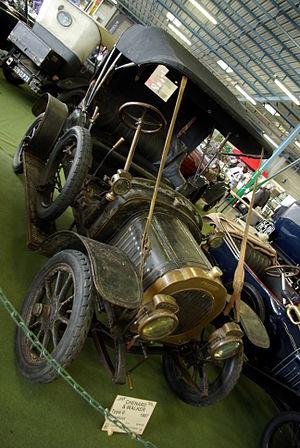
Chenard-Walcker Type O (1907)